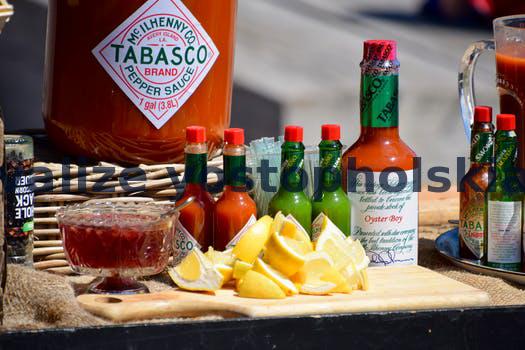
Label: Watermark